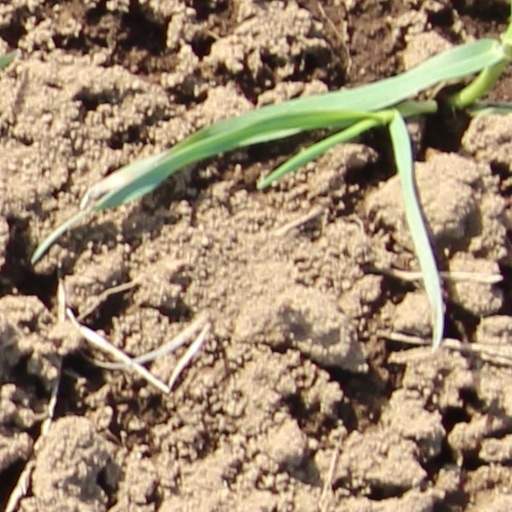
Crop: wheat